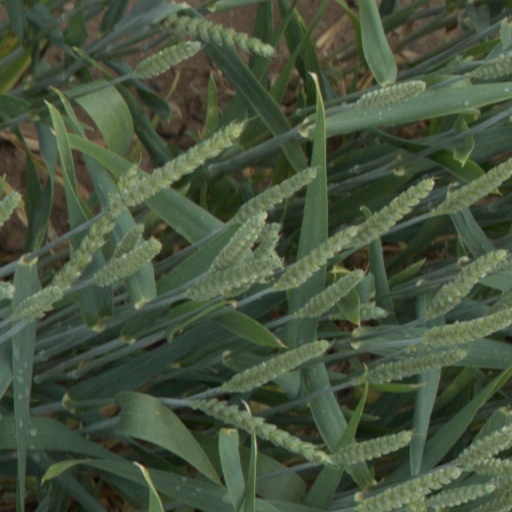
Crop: wheat